Ivan Demchenko

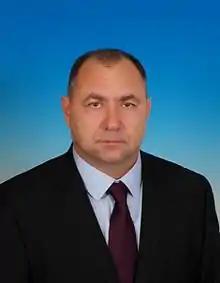

Ivan Ivanovich Demchenko (born 27 September 1960, stanitsa Arkhonskaya, Prigorodny District, North Ossetia–Alania) is a Russian political figure and a deputy of the 5th, 6th, 7th, and 8th State Dumas.